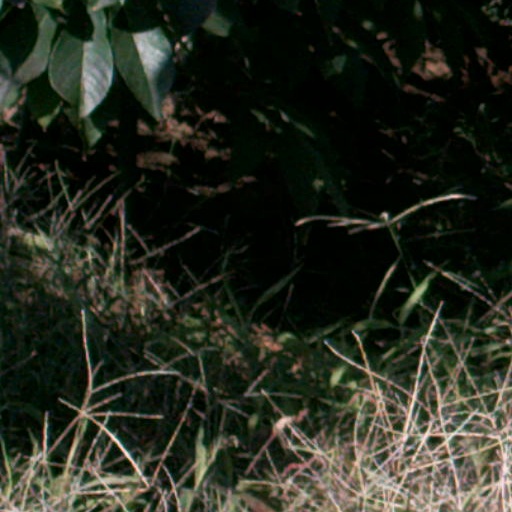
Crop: cassava